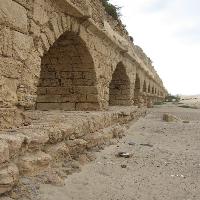
Weather: cloudy or overcast